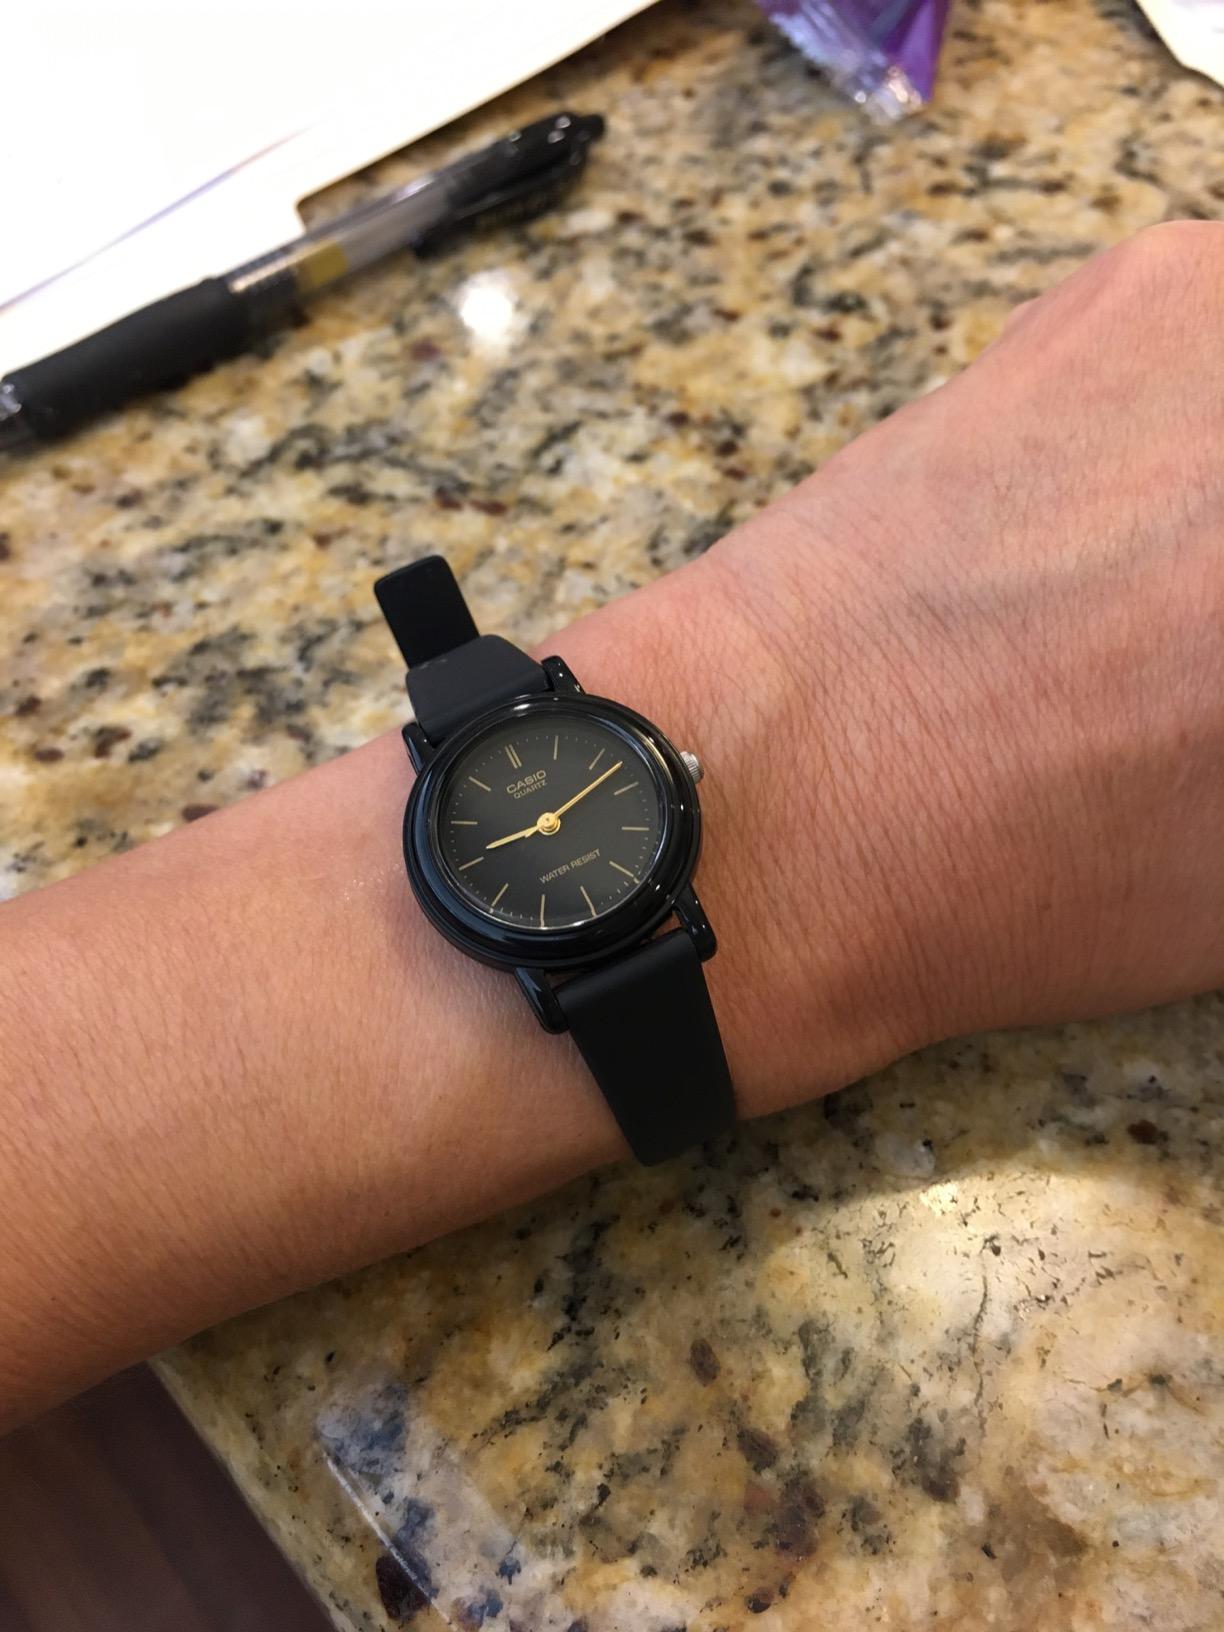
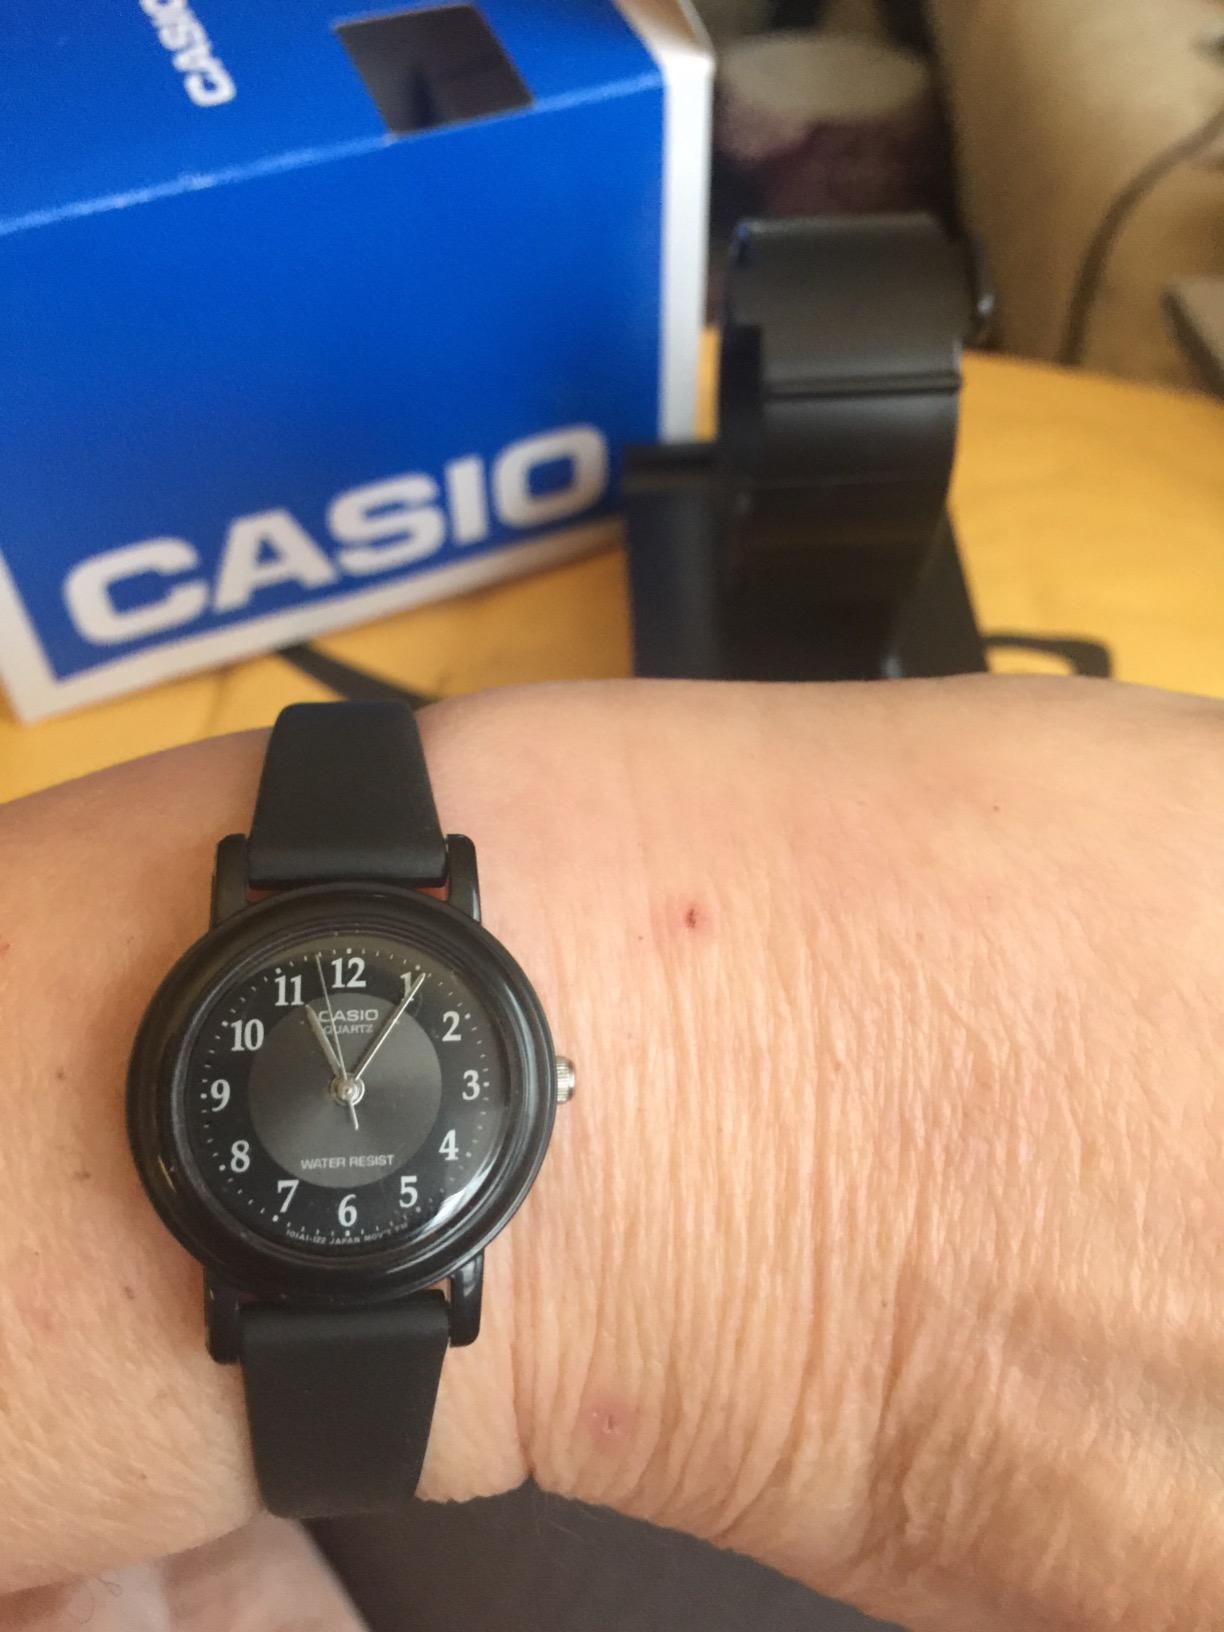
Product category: accessories_watch
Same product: no